Planetshine

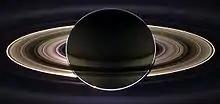
Ringshine on Saturn as it eclipses the Sun, seen from behind from the "Cassini" orbiter.

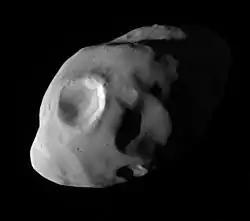
Very faint ringshine can be seen on Pandora's dark side.

Ringshine is when sunlight is reflected by a planet's ring system onto the planet or onto the moons of the planet. This has been observed in many of the photos from the "Cassini" orbiter.